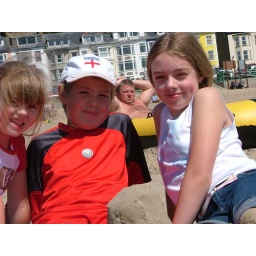
Fat bloke sitting in a yellow boat